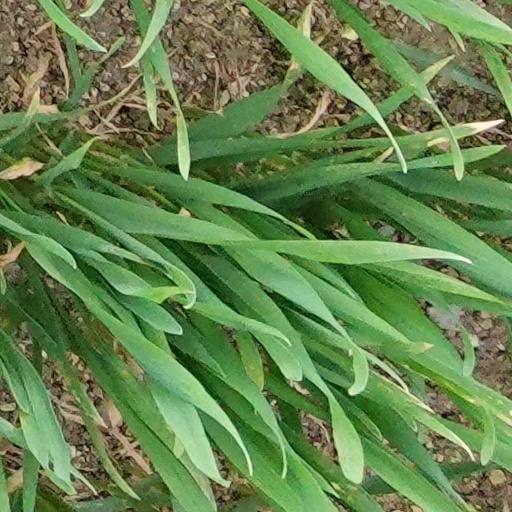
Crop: wheat